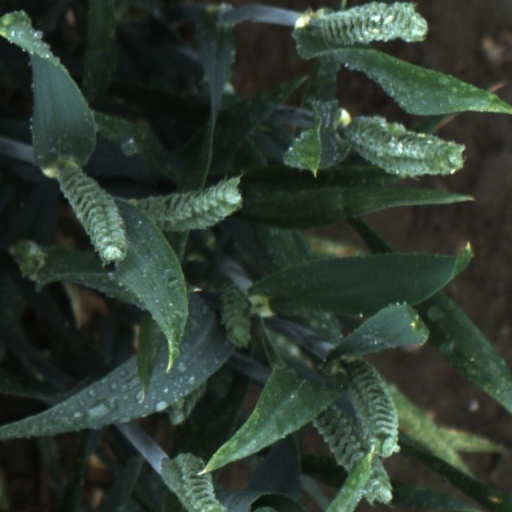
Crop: wheat